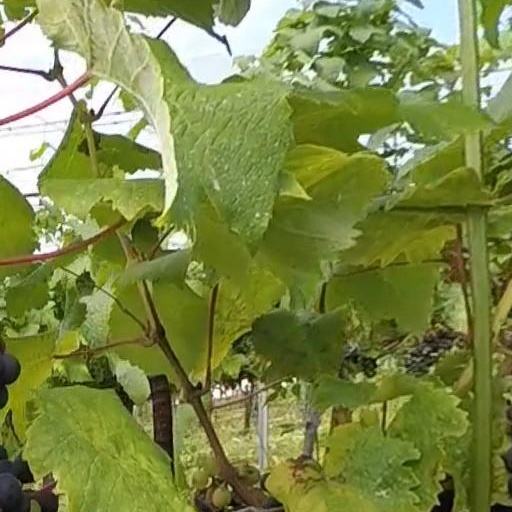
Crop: grape